Cold Regions Research and Engineering Laboratory

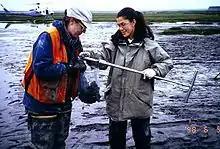
Sampling mud sediments for contaminants that were causing waterfowl deaths at Eagle River Flats, near Anchorage, Alaska.

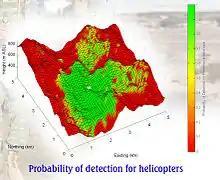
Simulation of terrain, depicting the probability of detecting helicopters from the center of the grid.

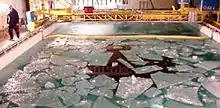
Evaluation of surfactants to control oil on ice-infested water within the refrigerated test basin of the Ice Engineering Facility.

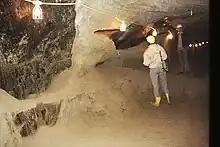
CRREL permafrost tunnel 1987

The main facility is located in Hanover, New Hampshire, north of Dartmouth College. The facilities include: